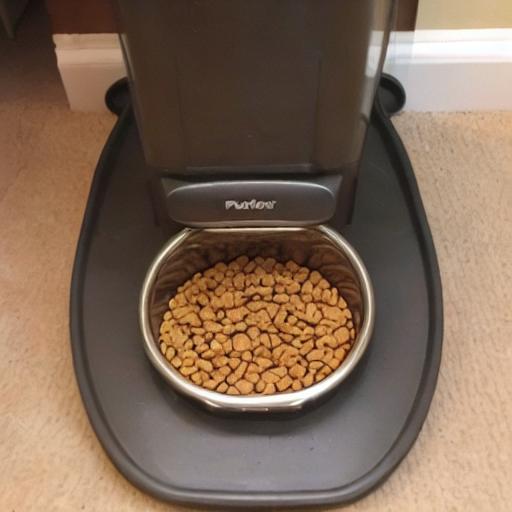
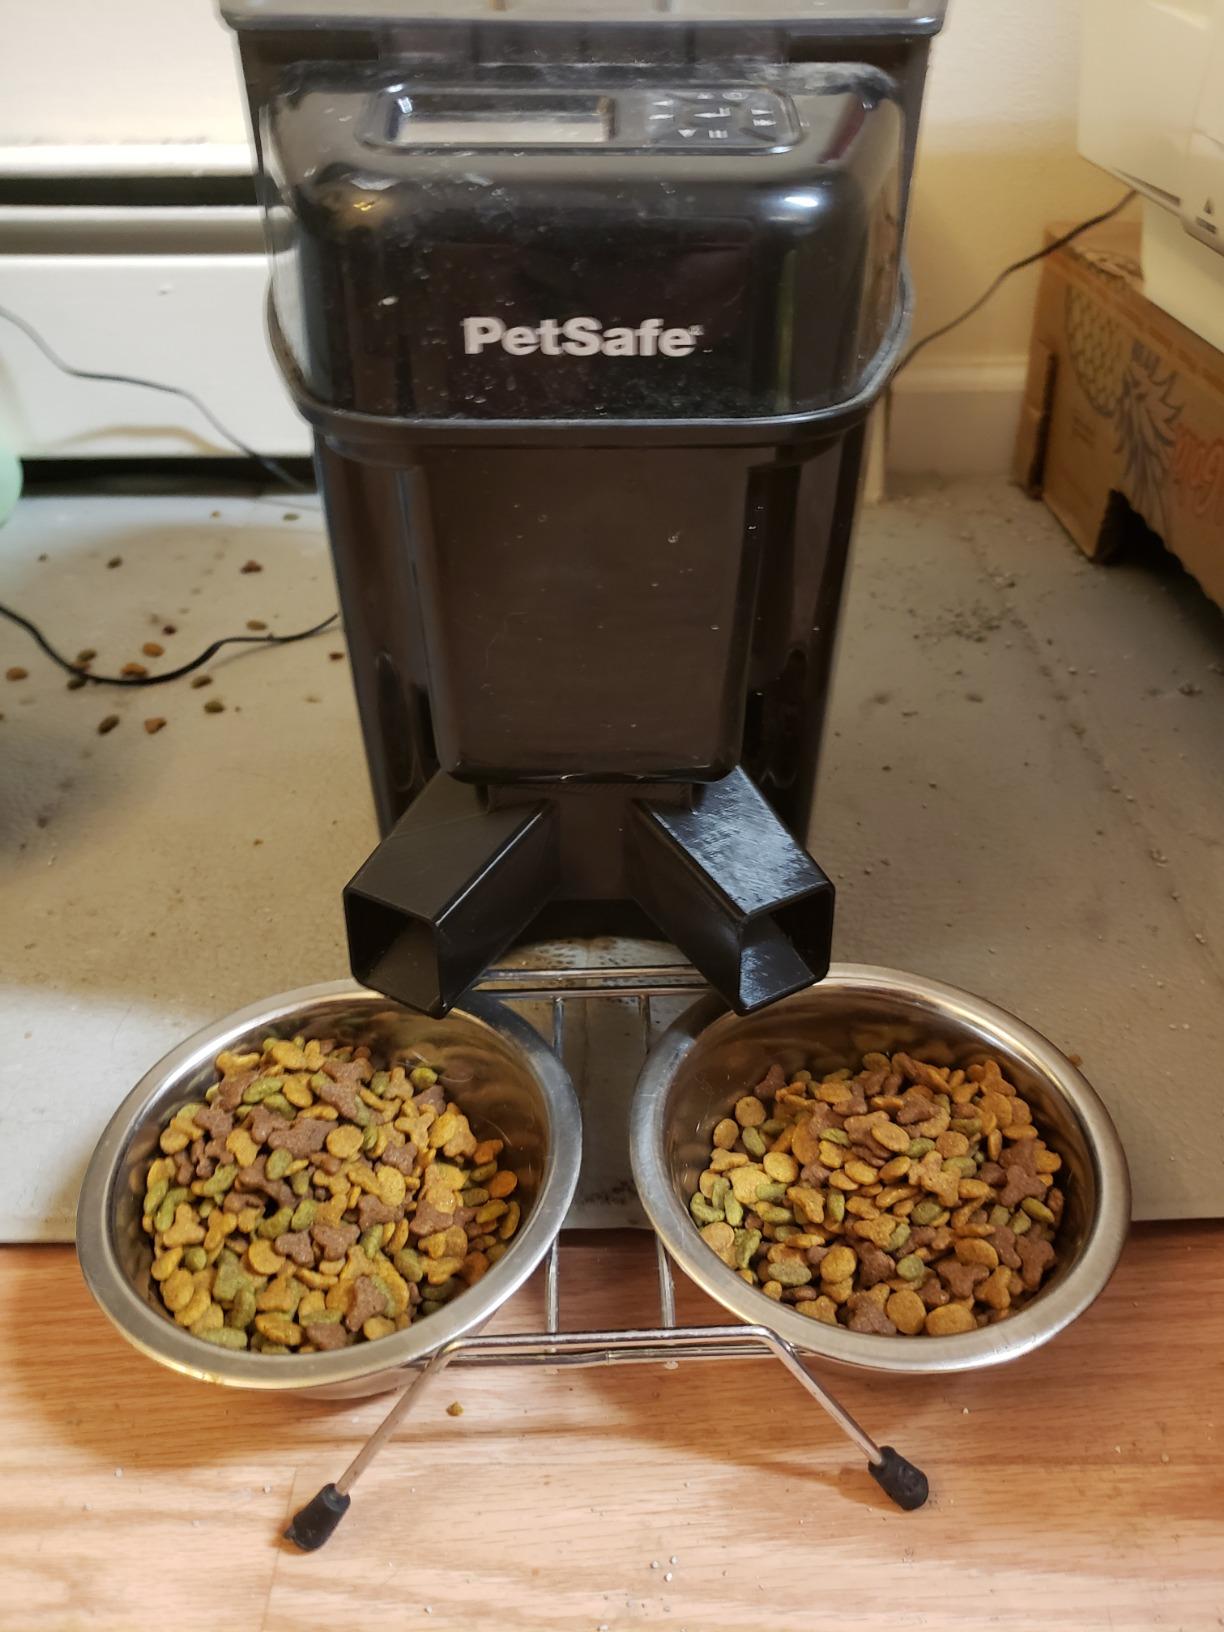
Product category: items_feeder
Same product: no